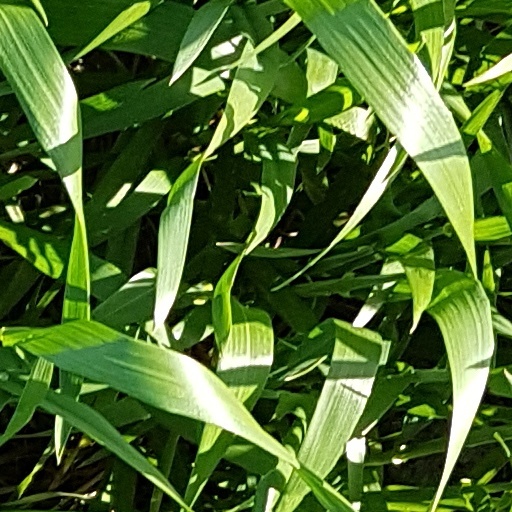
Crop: wheat